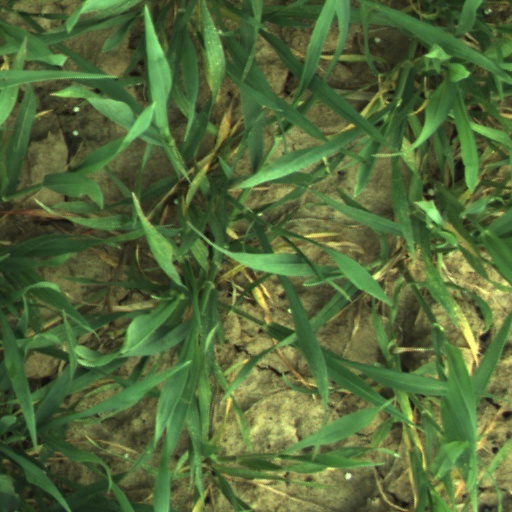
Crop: wheat